Khaled El Nabawy

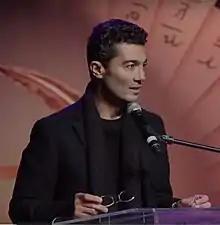

Khaled Mohamed El Nabawy (born September 12, 1966) is an Egyptian actor who played roles in film, theater and television.